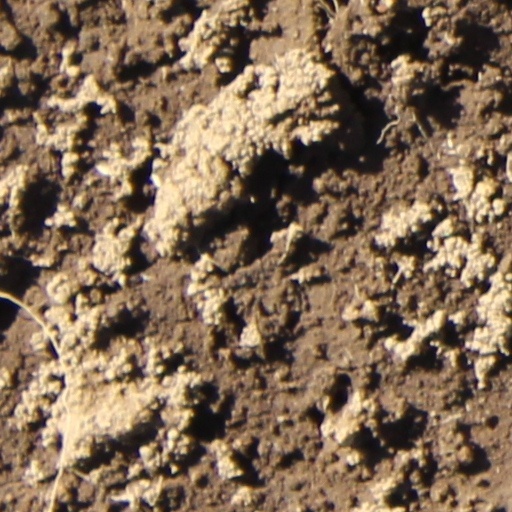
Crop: wheat